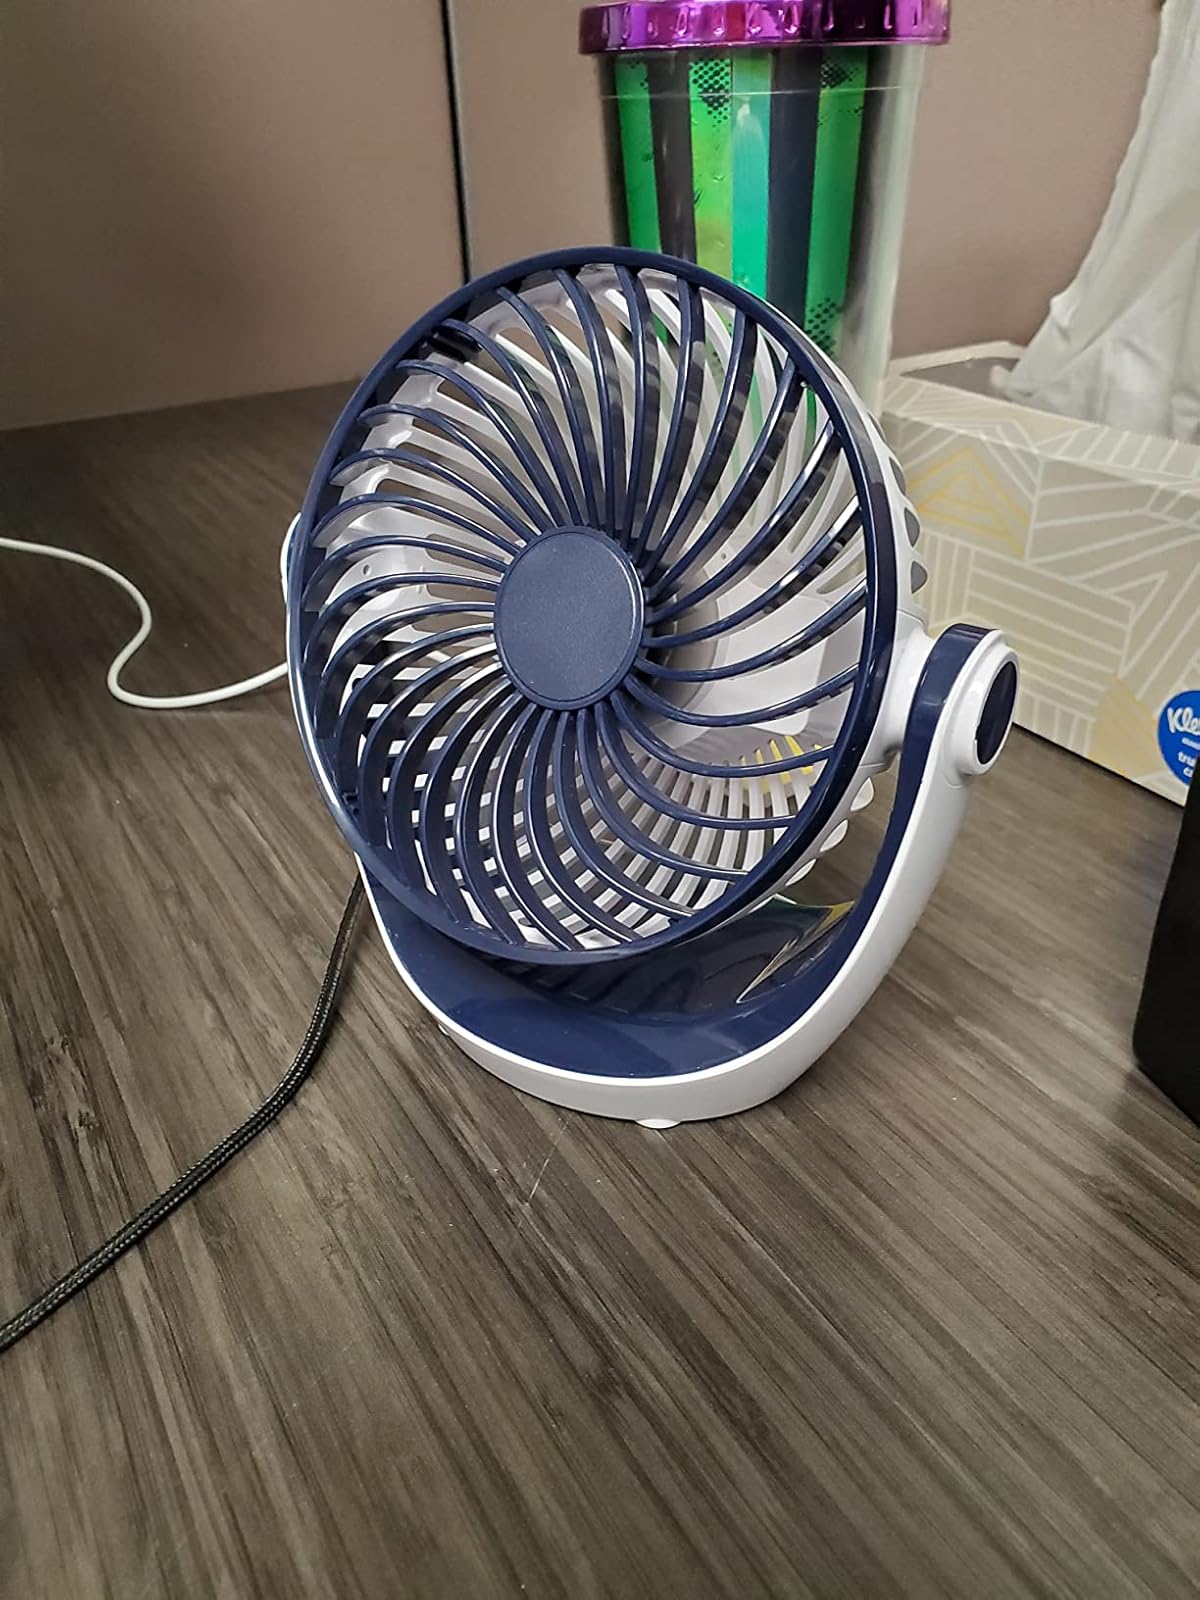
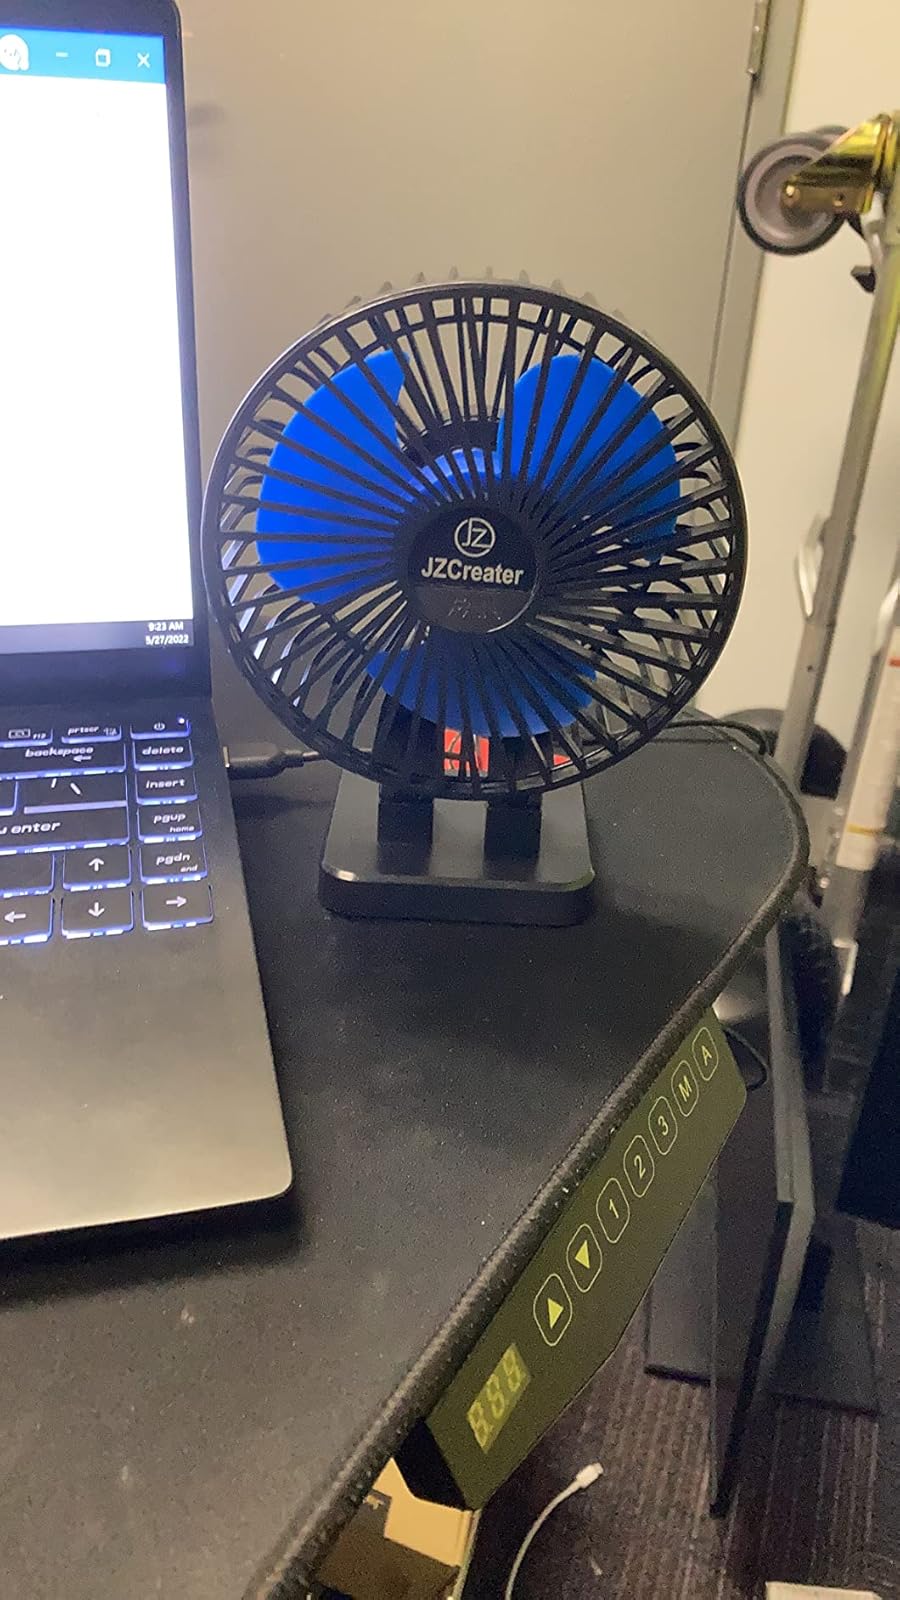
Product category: fan
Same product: no